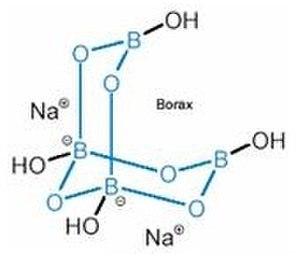
Le borax est une espèce minérale de borate de sodium hydraté, de formule brute Na₂B₄O₇•10H₂O. Il est aussi appelé tétraborate de sodium décahydraté ou borate hydraté de sodium. Ce composé chimique basique est souvent décrit par les minéralogistes comme un composé soroborate comportant théoriquement des ions hydroxyle, soit Na₂B₄O₅(OH)₄•8H₂O ou mieux en tenant compte de deux degrés de valence du bore, tri- et tétravalent, soit Na₂Bᴵⱽ₂Bᴵᴵᴵ₂O₅(OH)₄•8H₂O. Une description minimaliste par oxydes, à savoir sesquioxyde de bore, oxyde de sodium, etc., est possible : 2 B₂O₃•Na₂O•10H₂O. Elle n'a aucun fondement structurel puisque le borax est précisément un hydroborate de sodium hydraté.